Baiame Cave

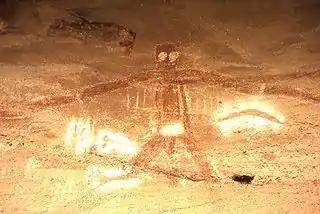
Baiame Cave rock art

Baiame Cave is a spiritual site depicting the image of the "Creator", and is an exceptionally rare and unique pigment art representation of Baiame with his arms outstretched over the lands of the Wonnarua people.